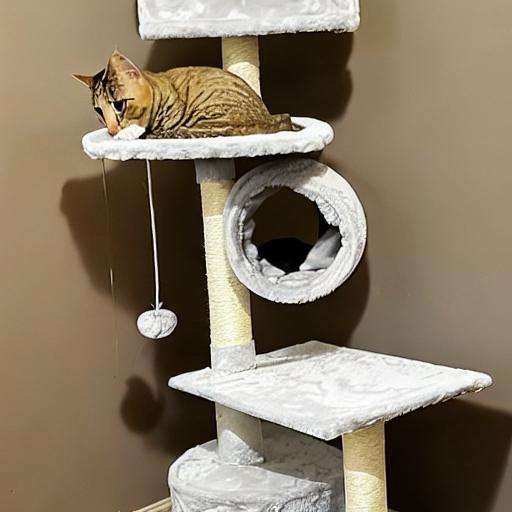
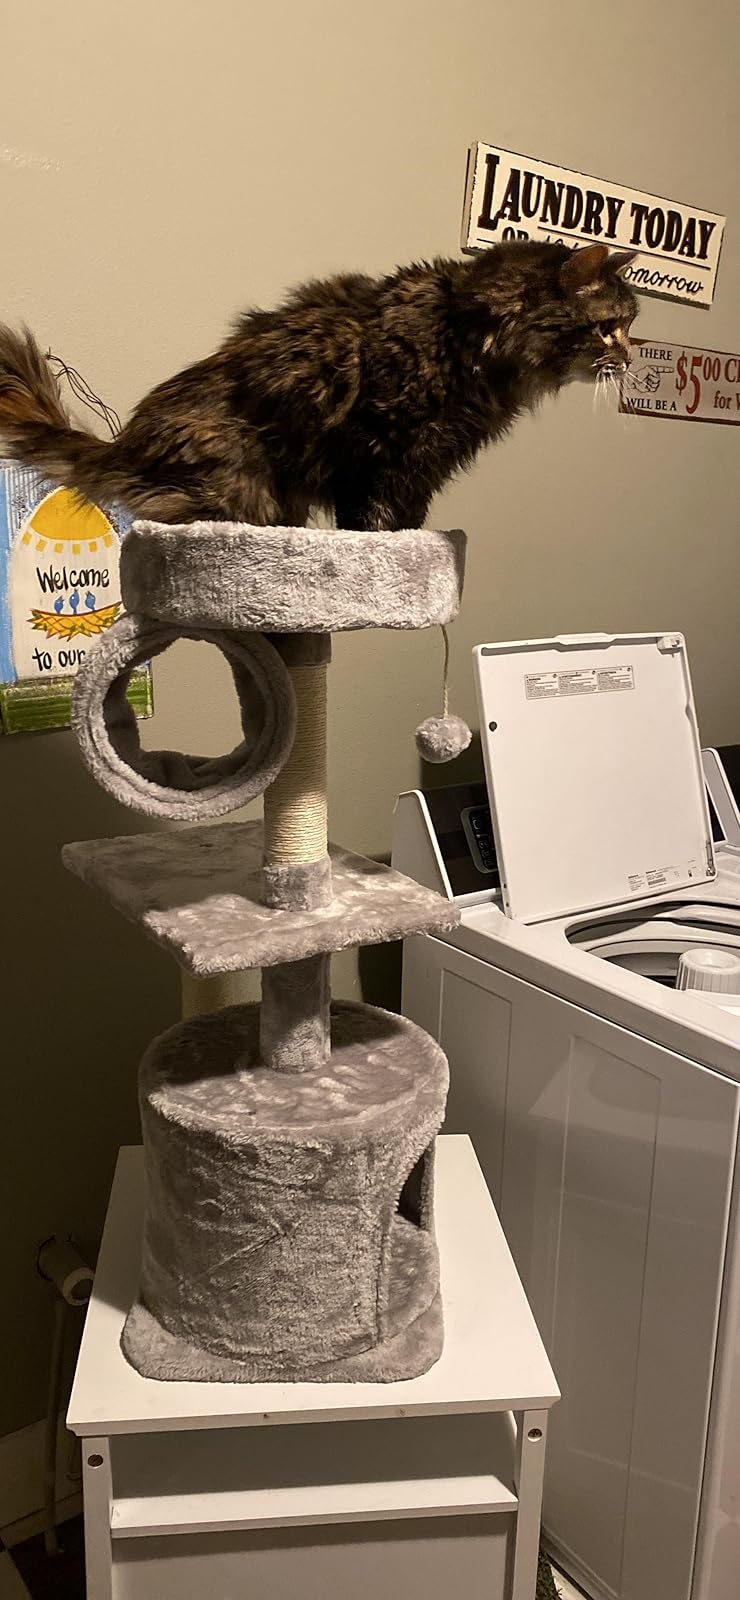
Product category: items_cat tree
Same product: no